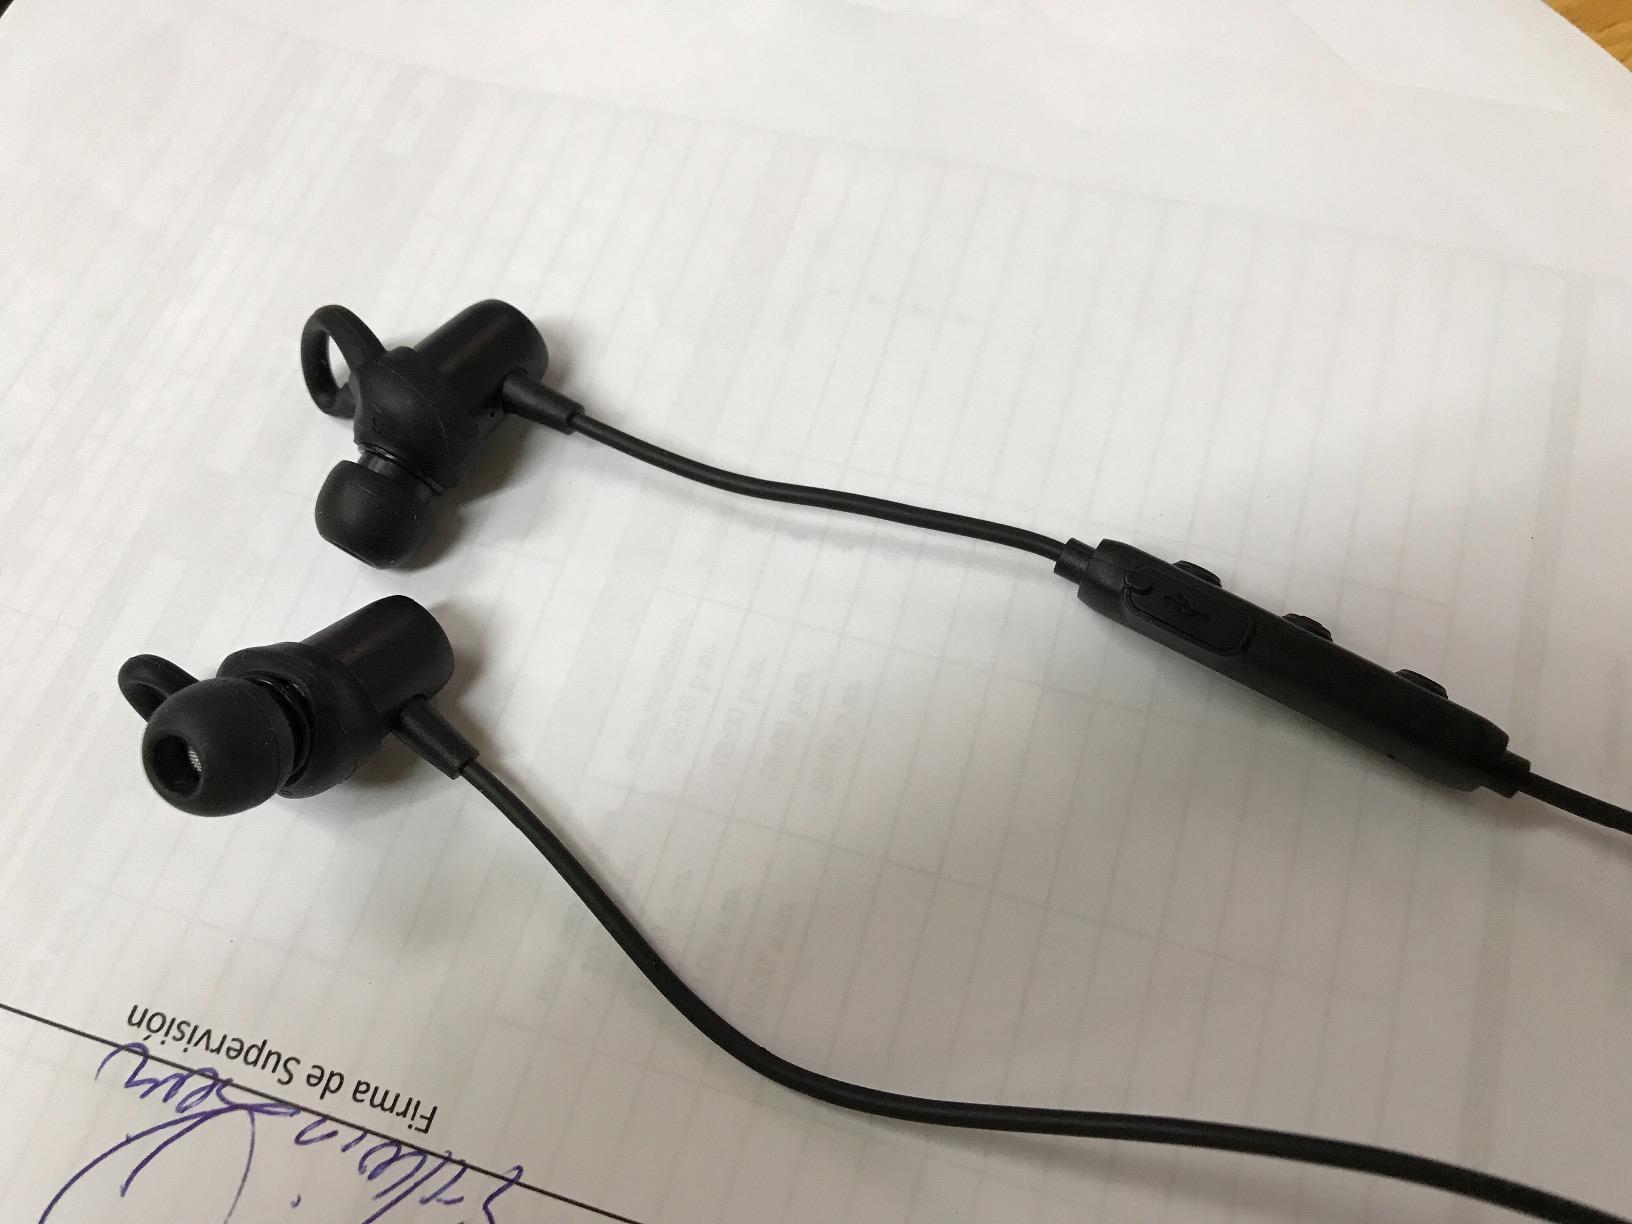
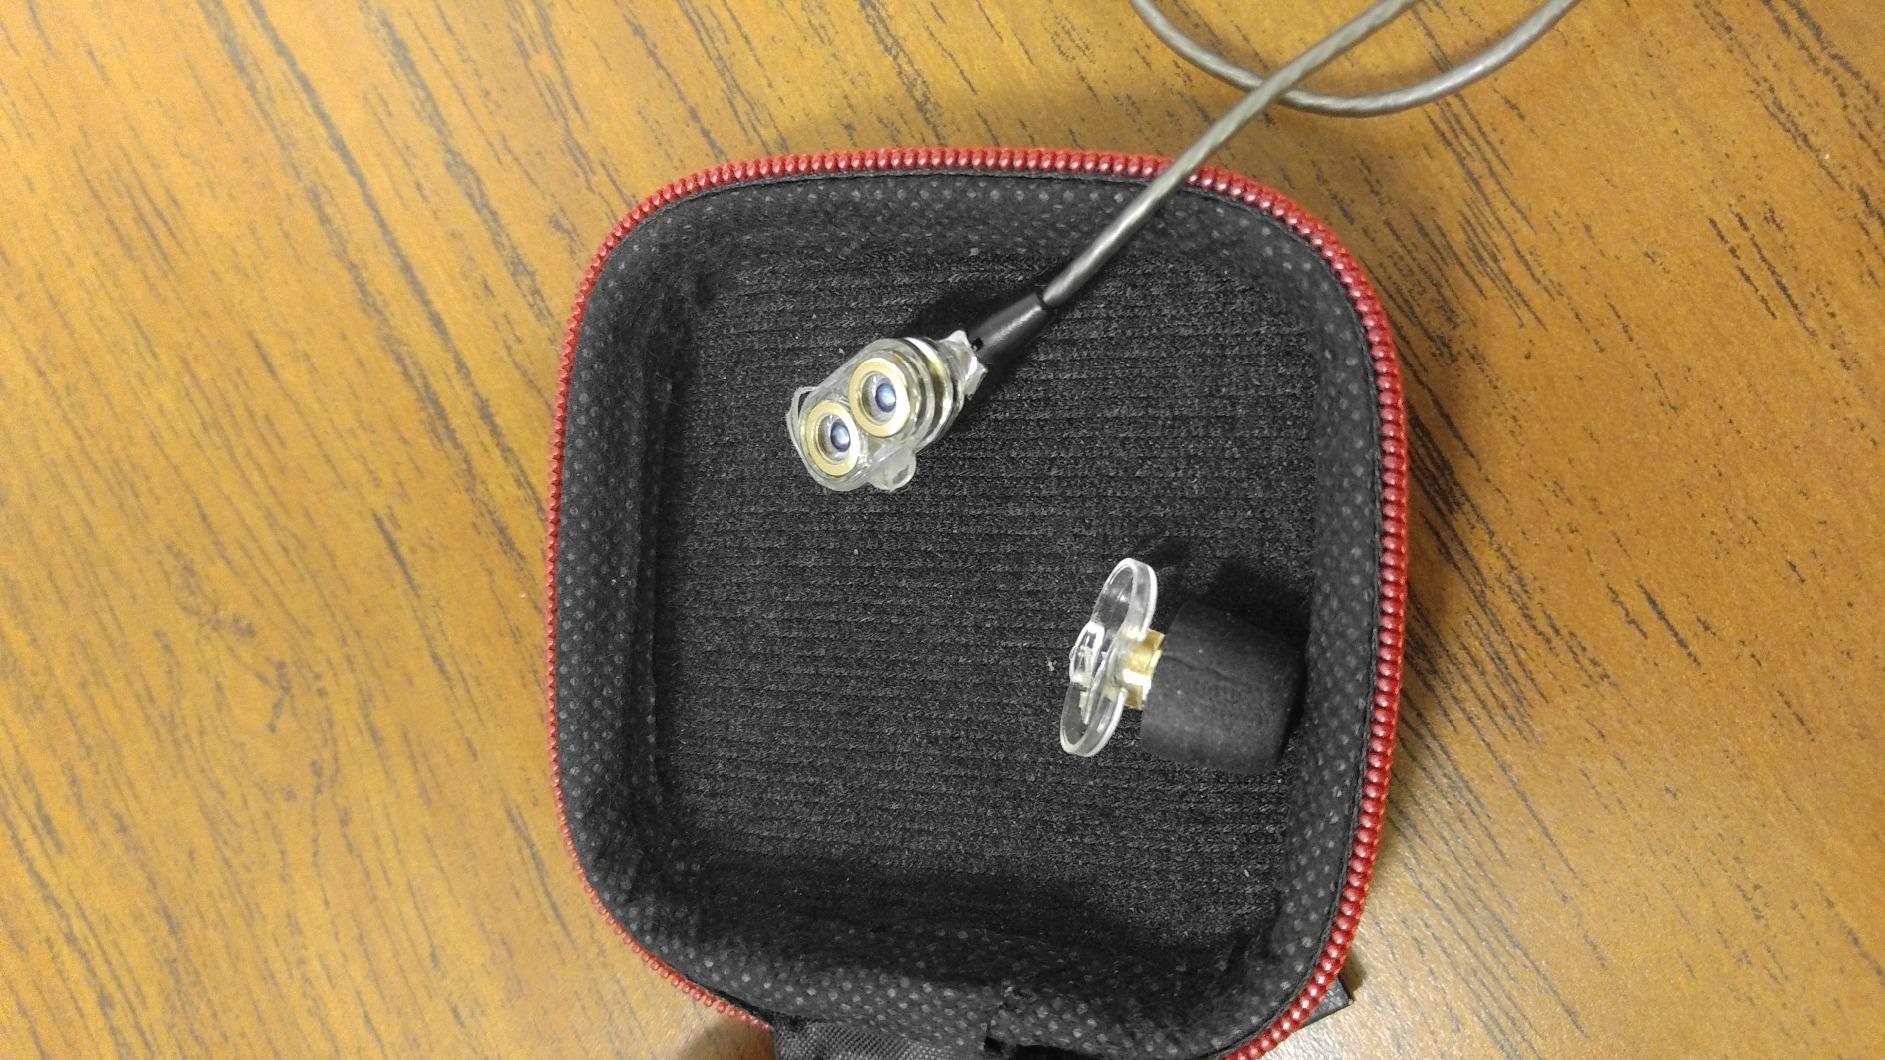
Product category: headphones
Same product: no